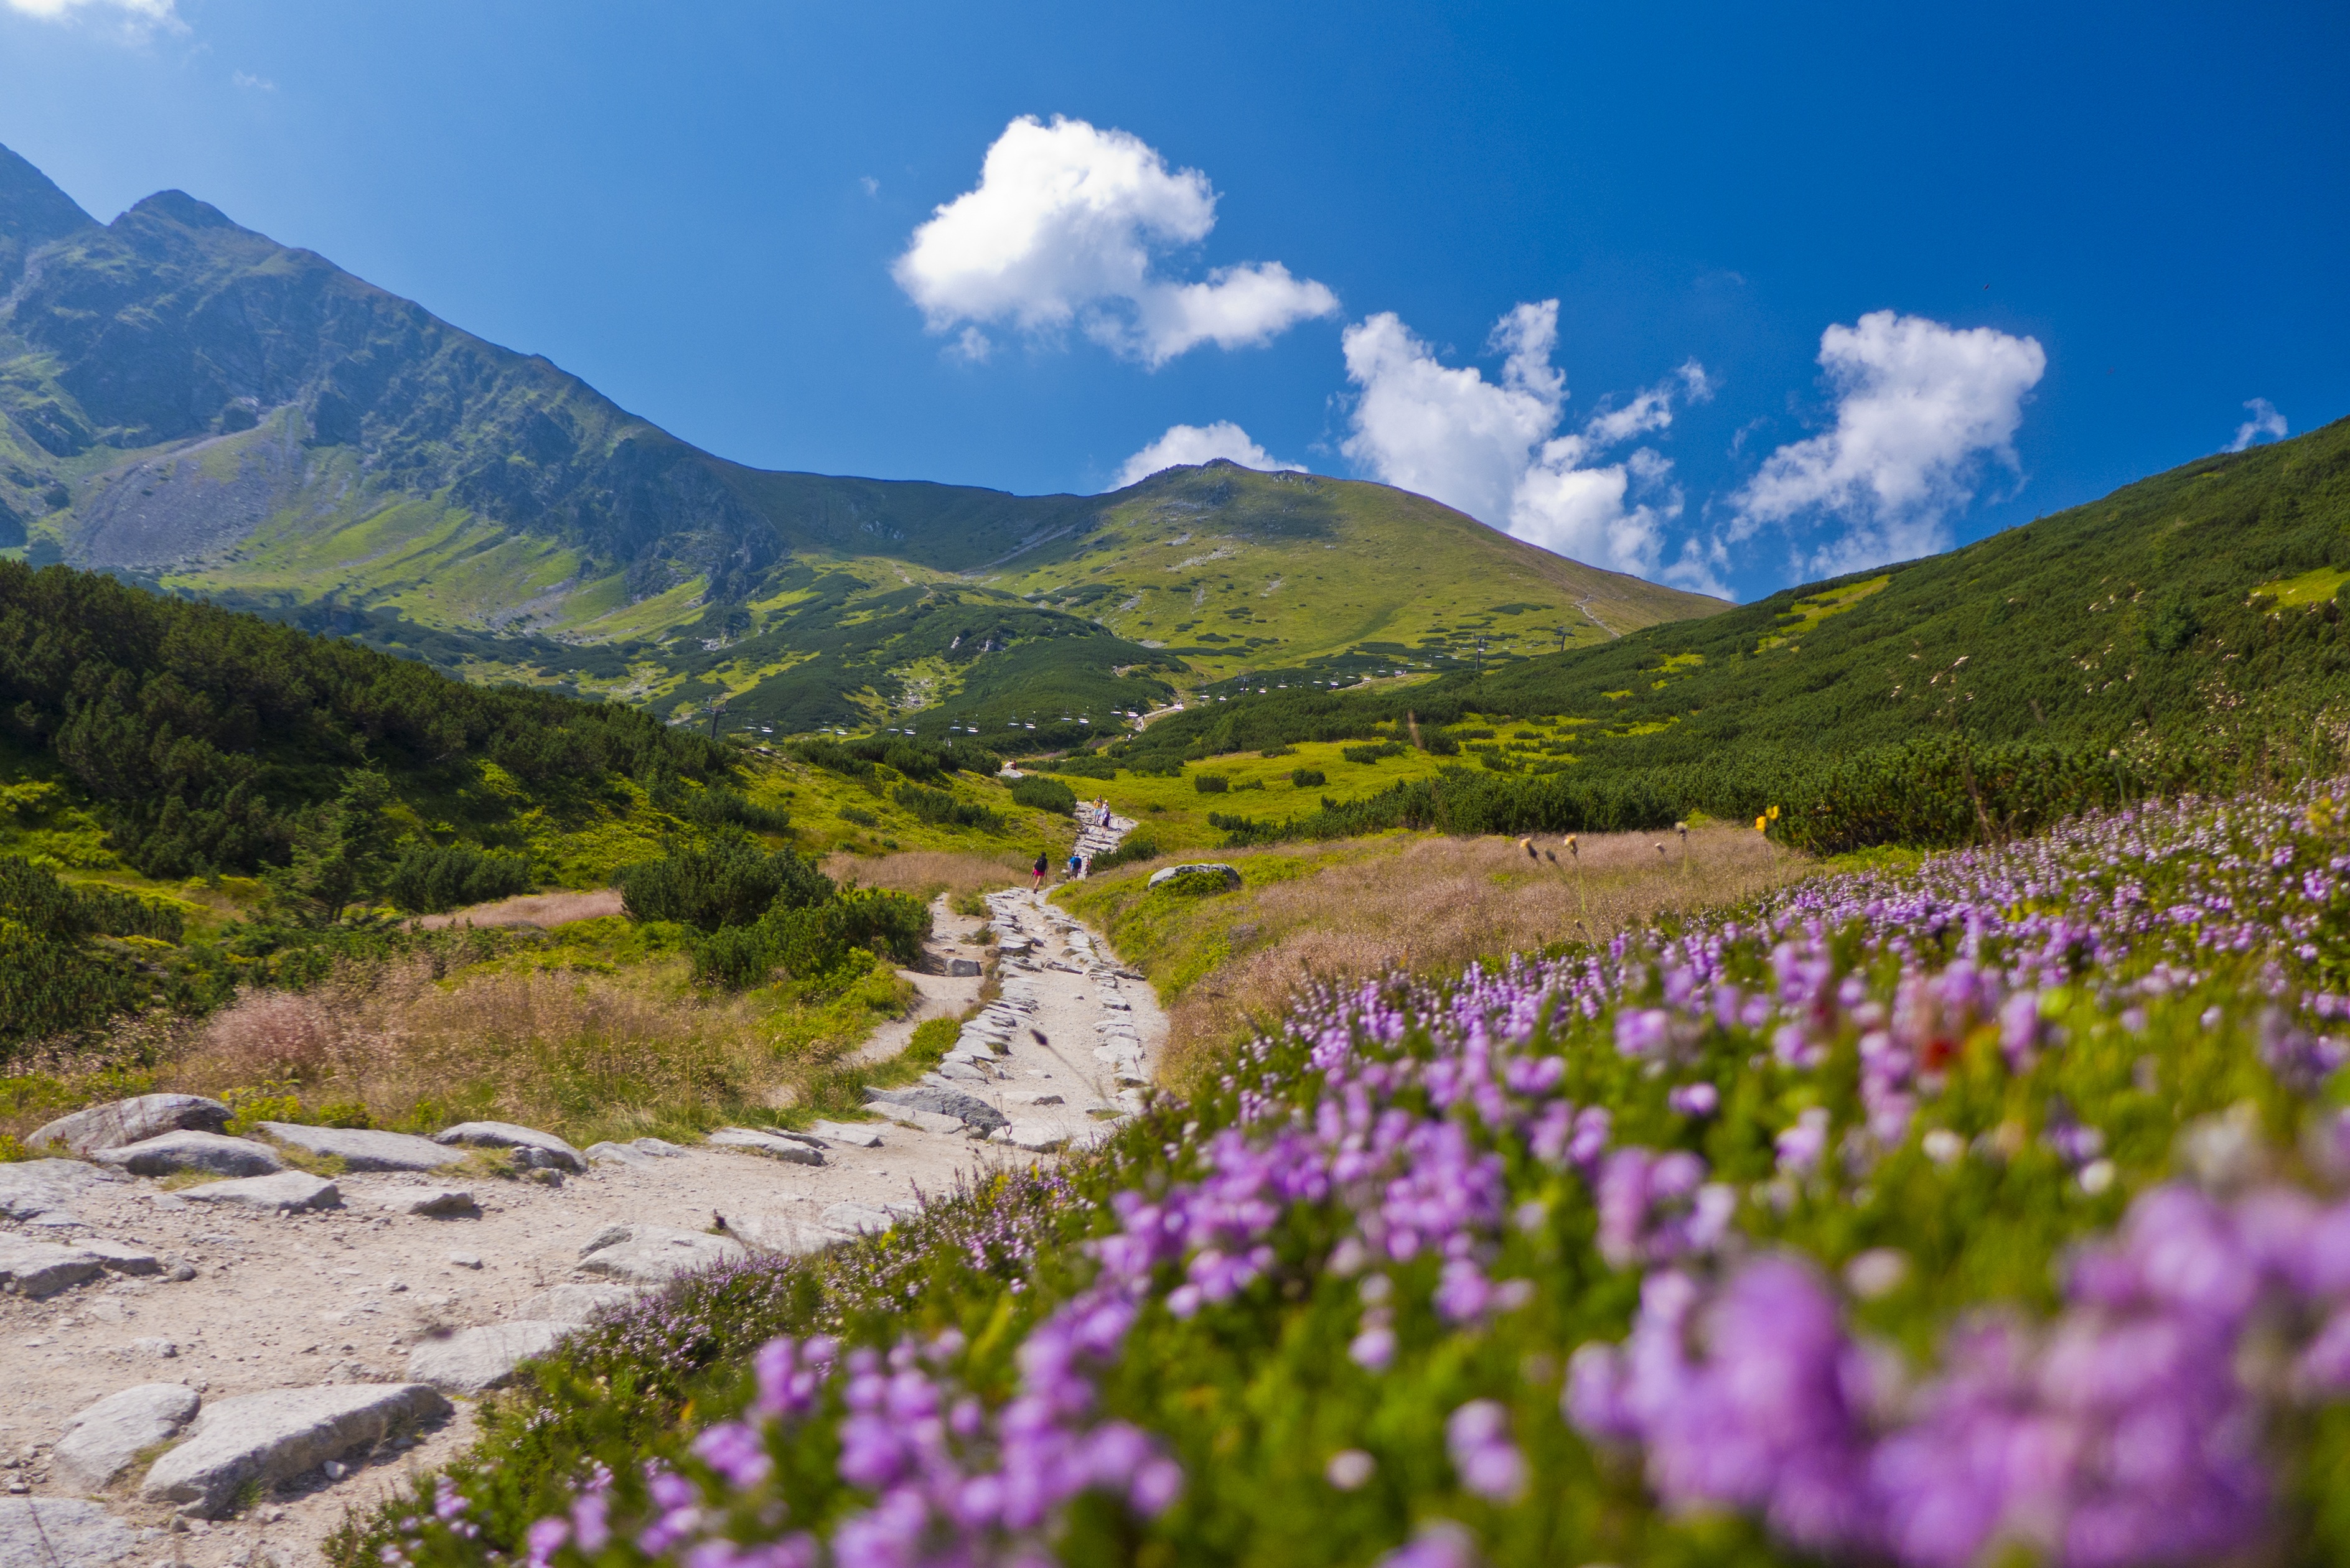
landscape, nature, grass, wilderness, mountain, plant, sky, field, meadow, hill, flower, lake, view, valley, mountain range, ridge, wildflower, top view, mountains, alps, grassland, plateau, way, fell, loch, ecosystem, tatry, rural area, landform, mountain pass, heathers, geographical feature, mountainous landforms